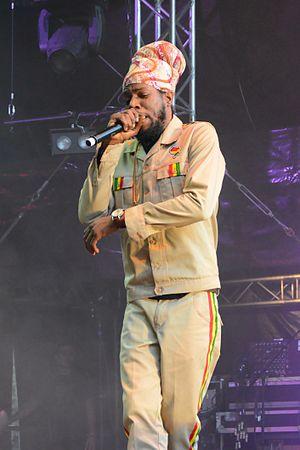
Jah Mason, est un chanteur de reggae jamaïcain.